Thirsk

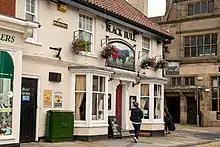
Thirsk has many facilities for tourists

Thirsk has been in the Thirsk and Malton Parliamentary constituency since its creation for the 2010 general election. Kevin Hollinrake was elected MP at the 2015 UK general election.